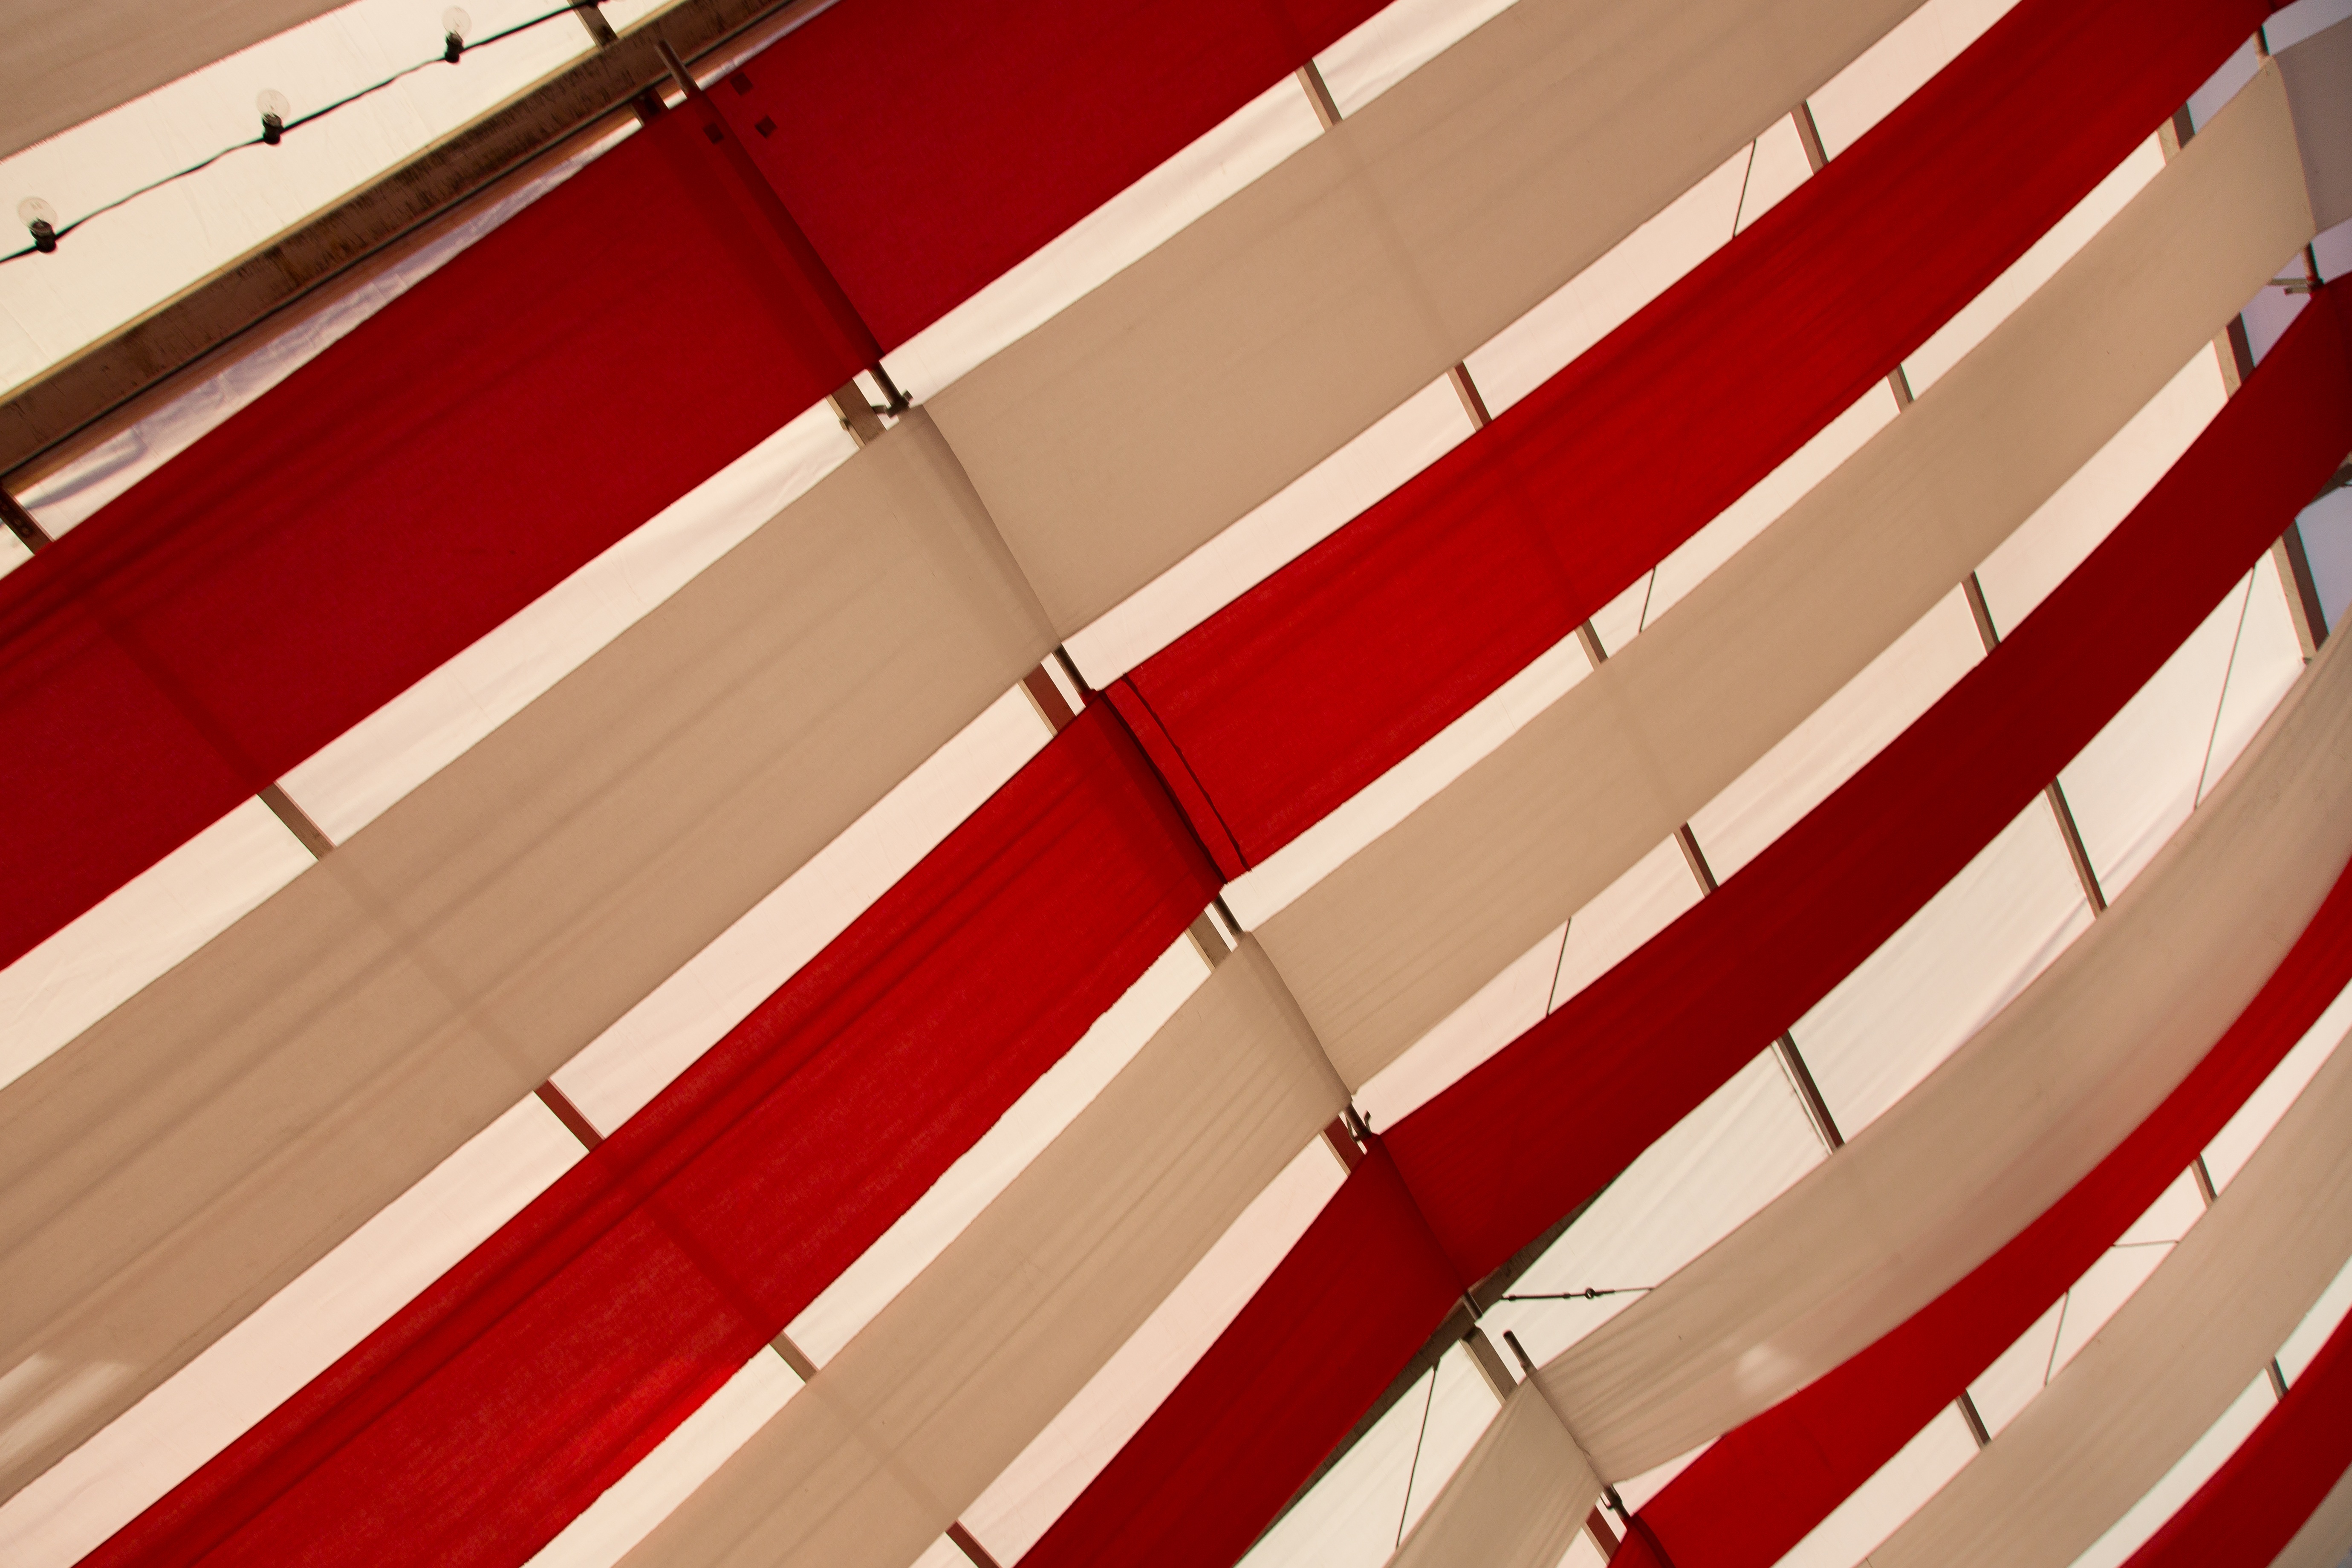
structure, wood, white, floor, window, roof, wall, summer, ceiling, pattern, line, red, color, banner, flag, facade, blanket, tent, fabric, interior design, jewellery, art, festival, design, stairs, stripes, party, germany, bavaria, event, tradition, hidden, shape, overhang, wrapped, flooring, beer tent, window covering, window treatment